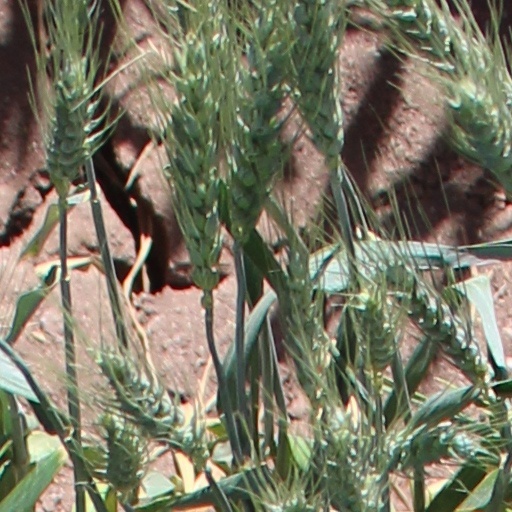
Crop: wheat